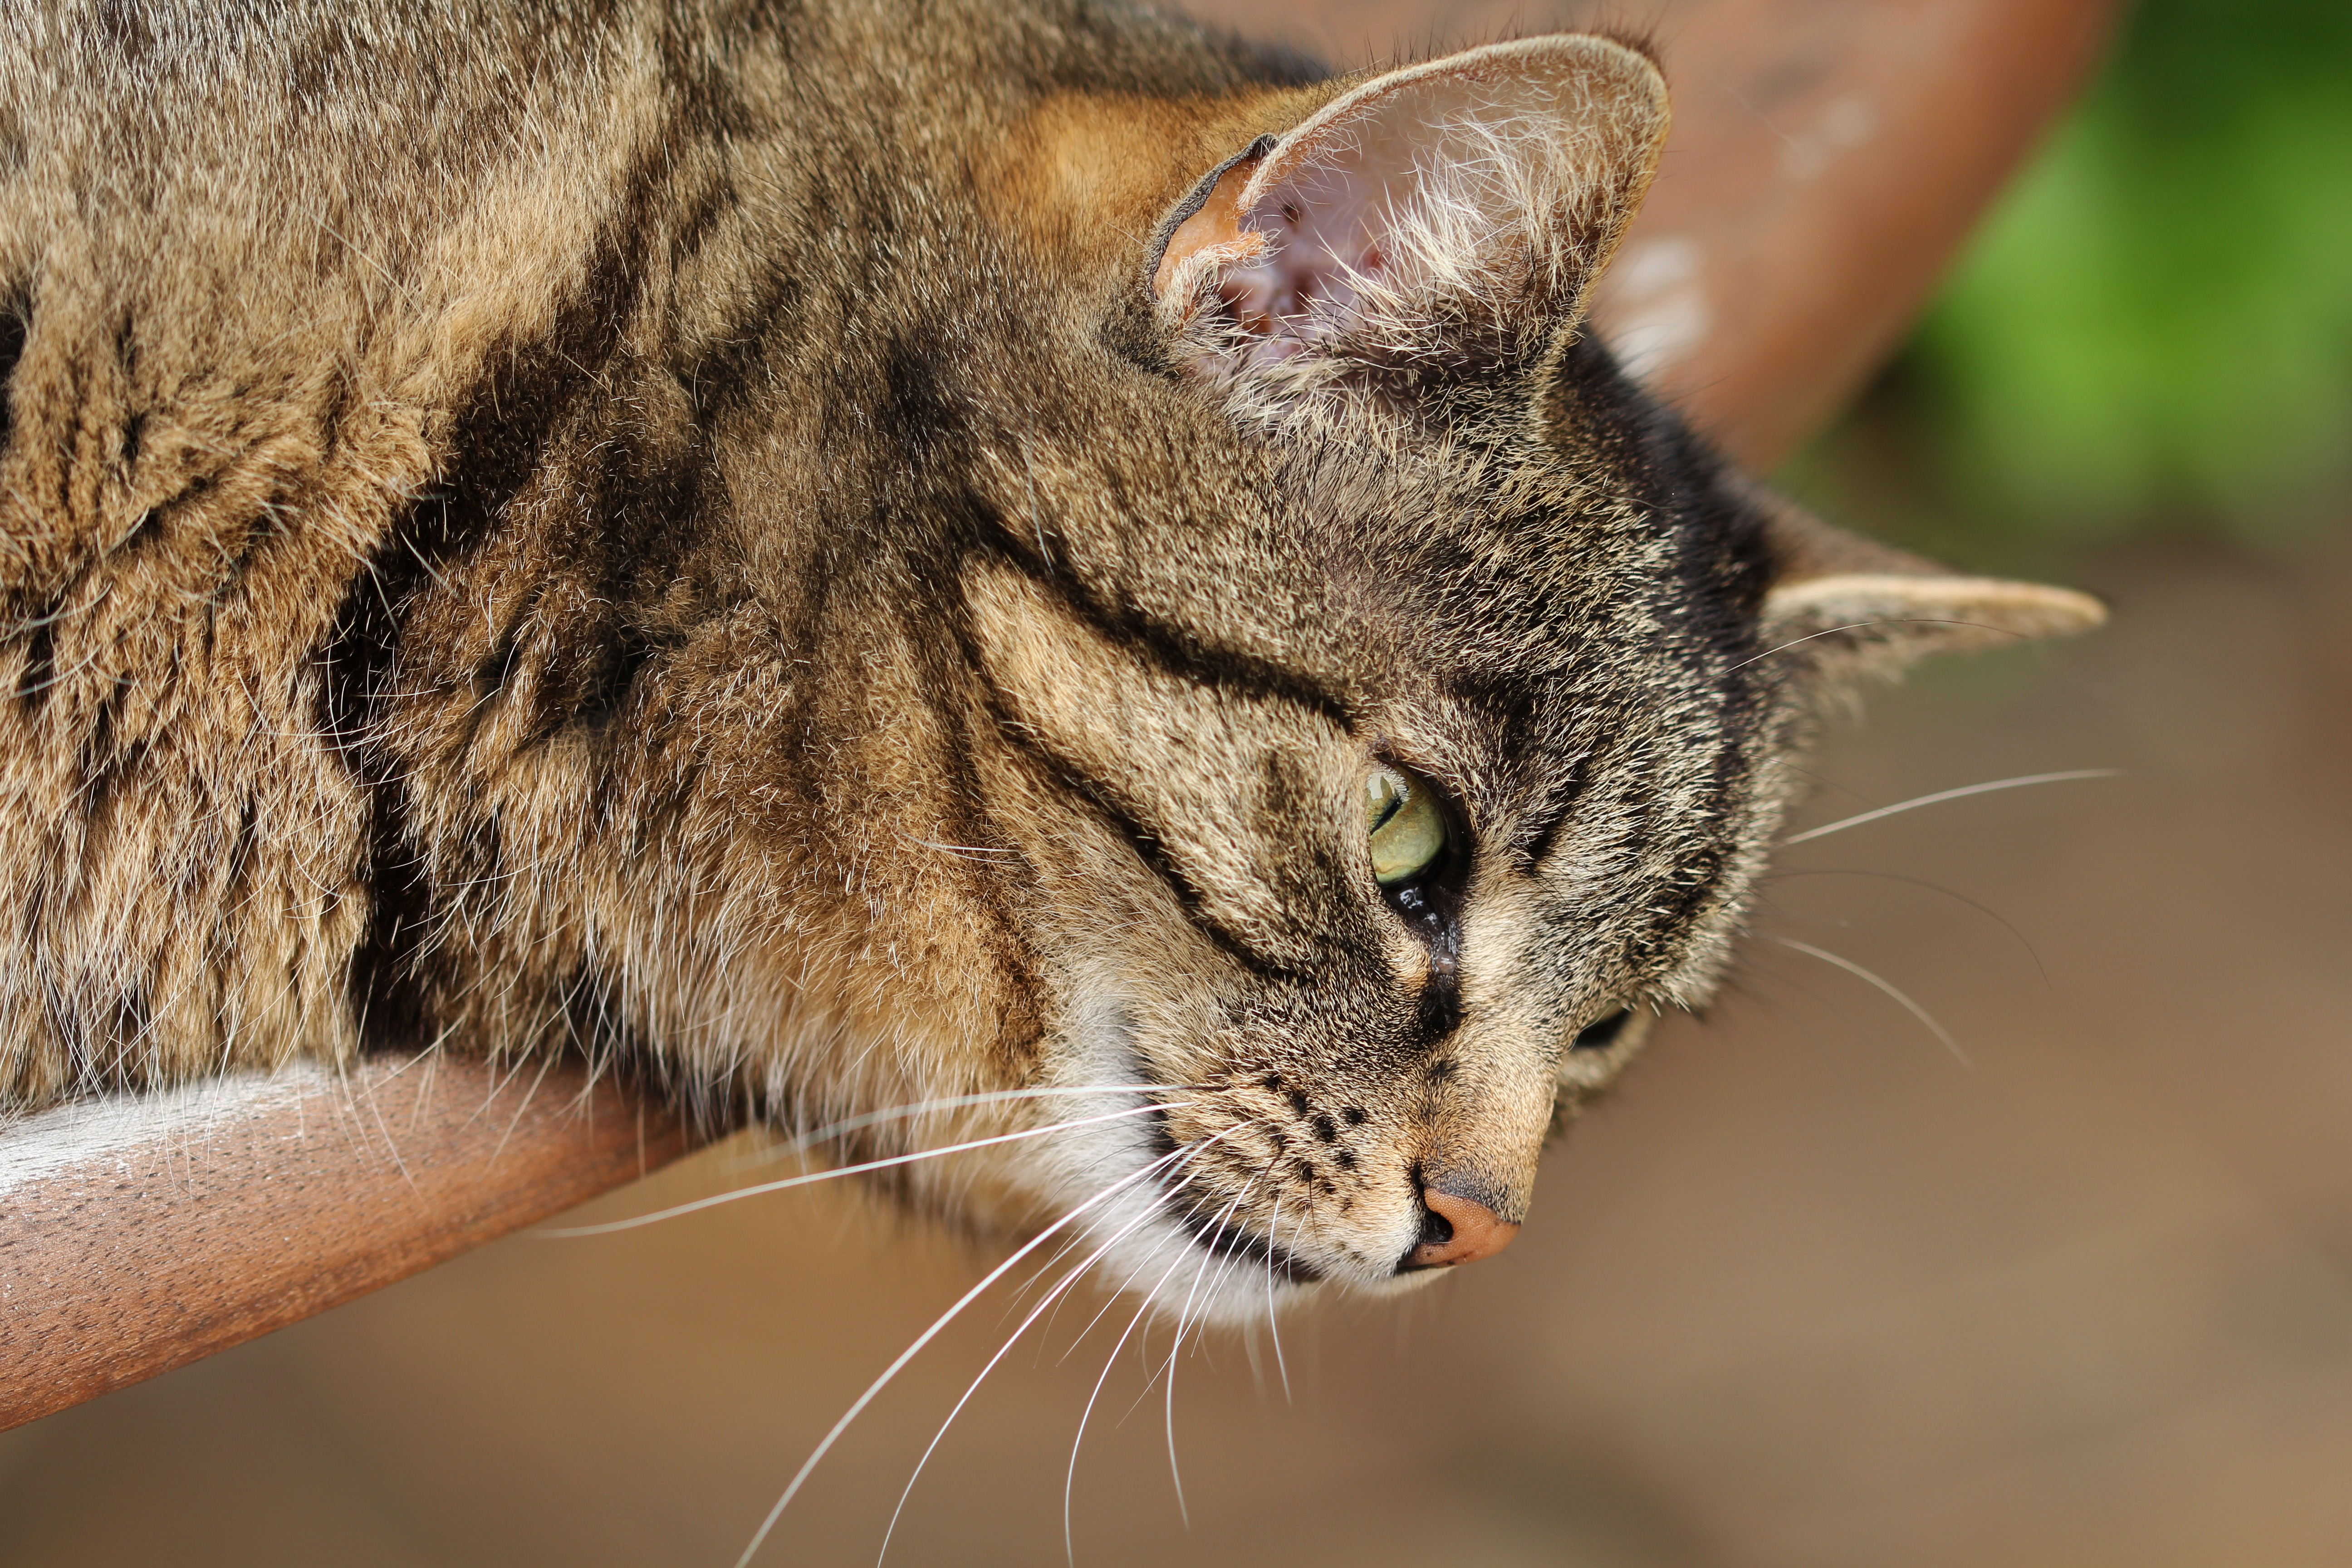
animal, wildlife, fur, relax, cat, mammal, fauna, yawn, close up, nose, whiskers, sleep, relaxation, snout, animals, vertebrate, curious, concerns, cat's eyes, chill out, tabby cat, european shorthair, wild cat, small to medium sized cats, cat like mammal, domestic short haired cat, rusty spotted cat